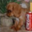
Label: dog